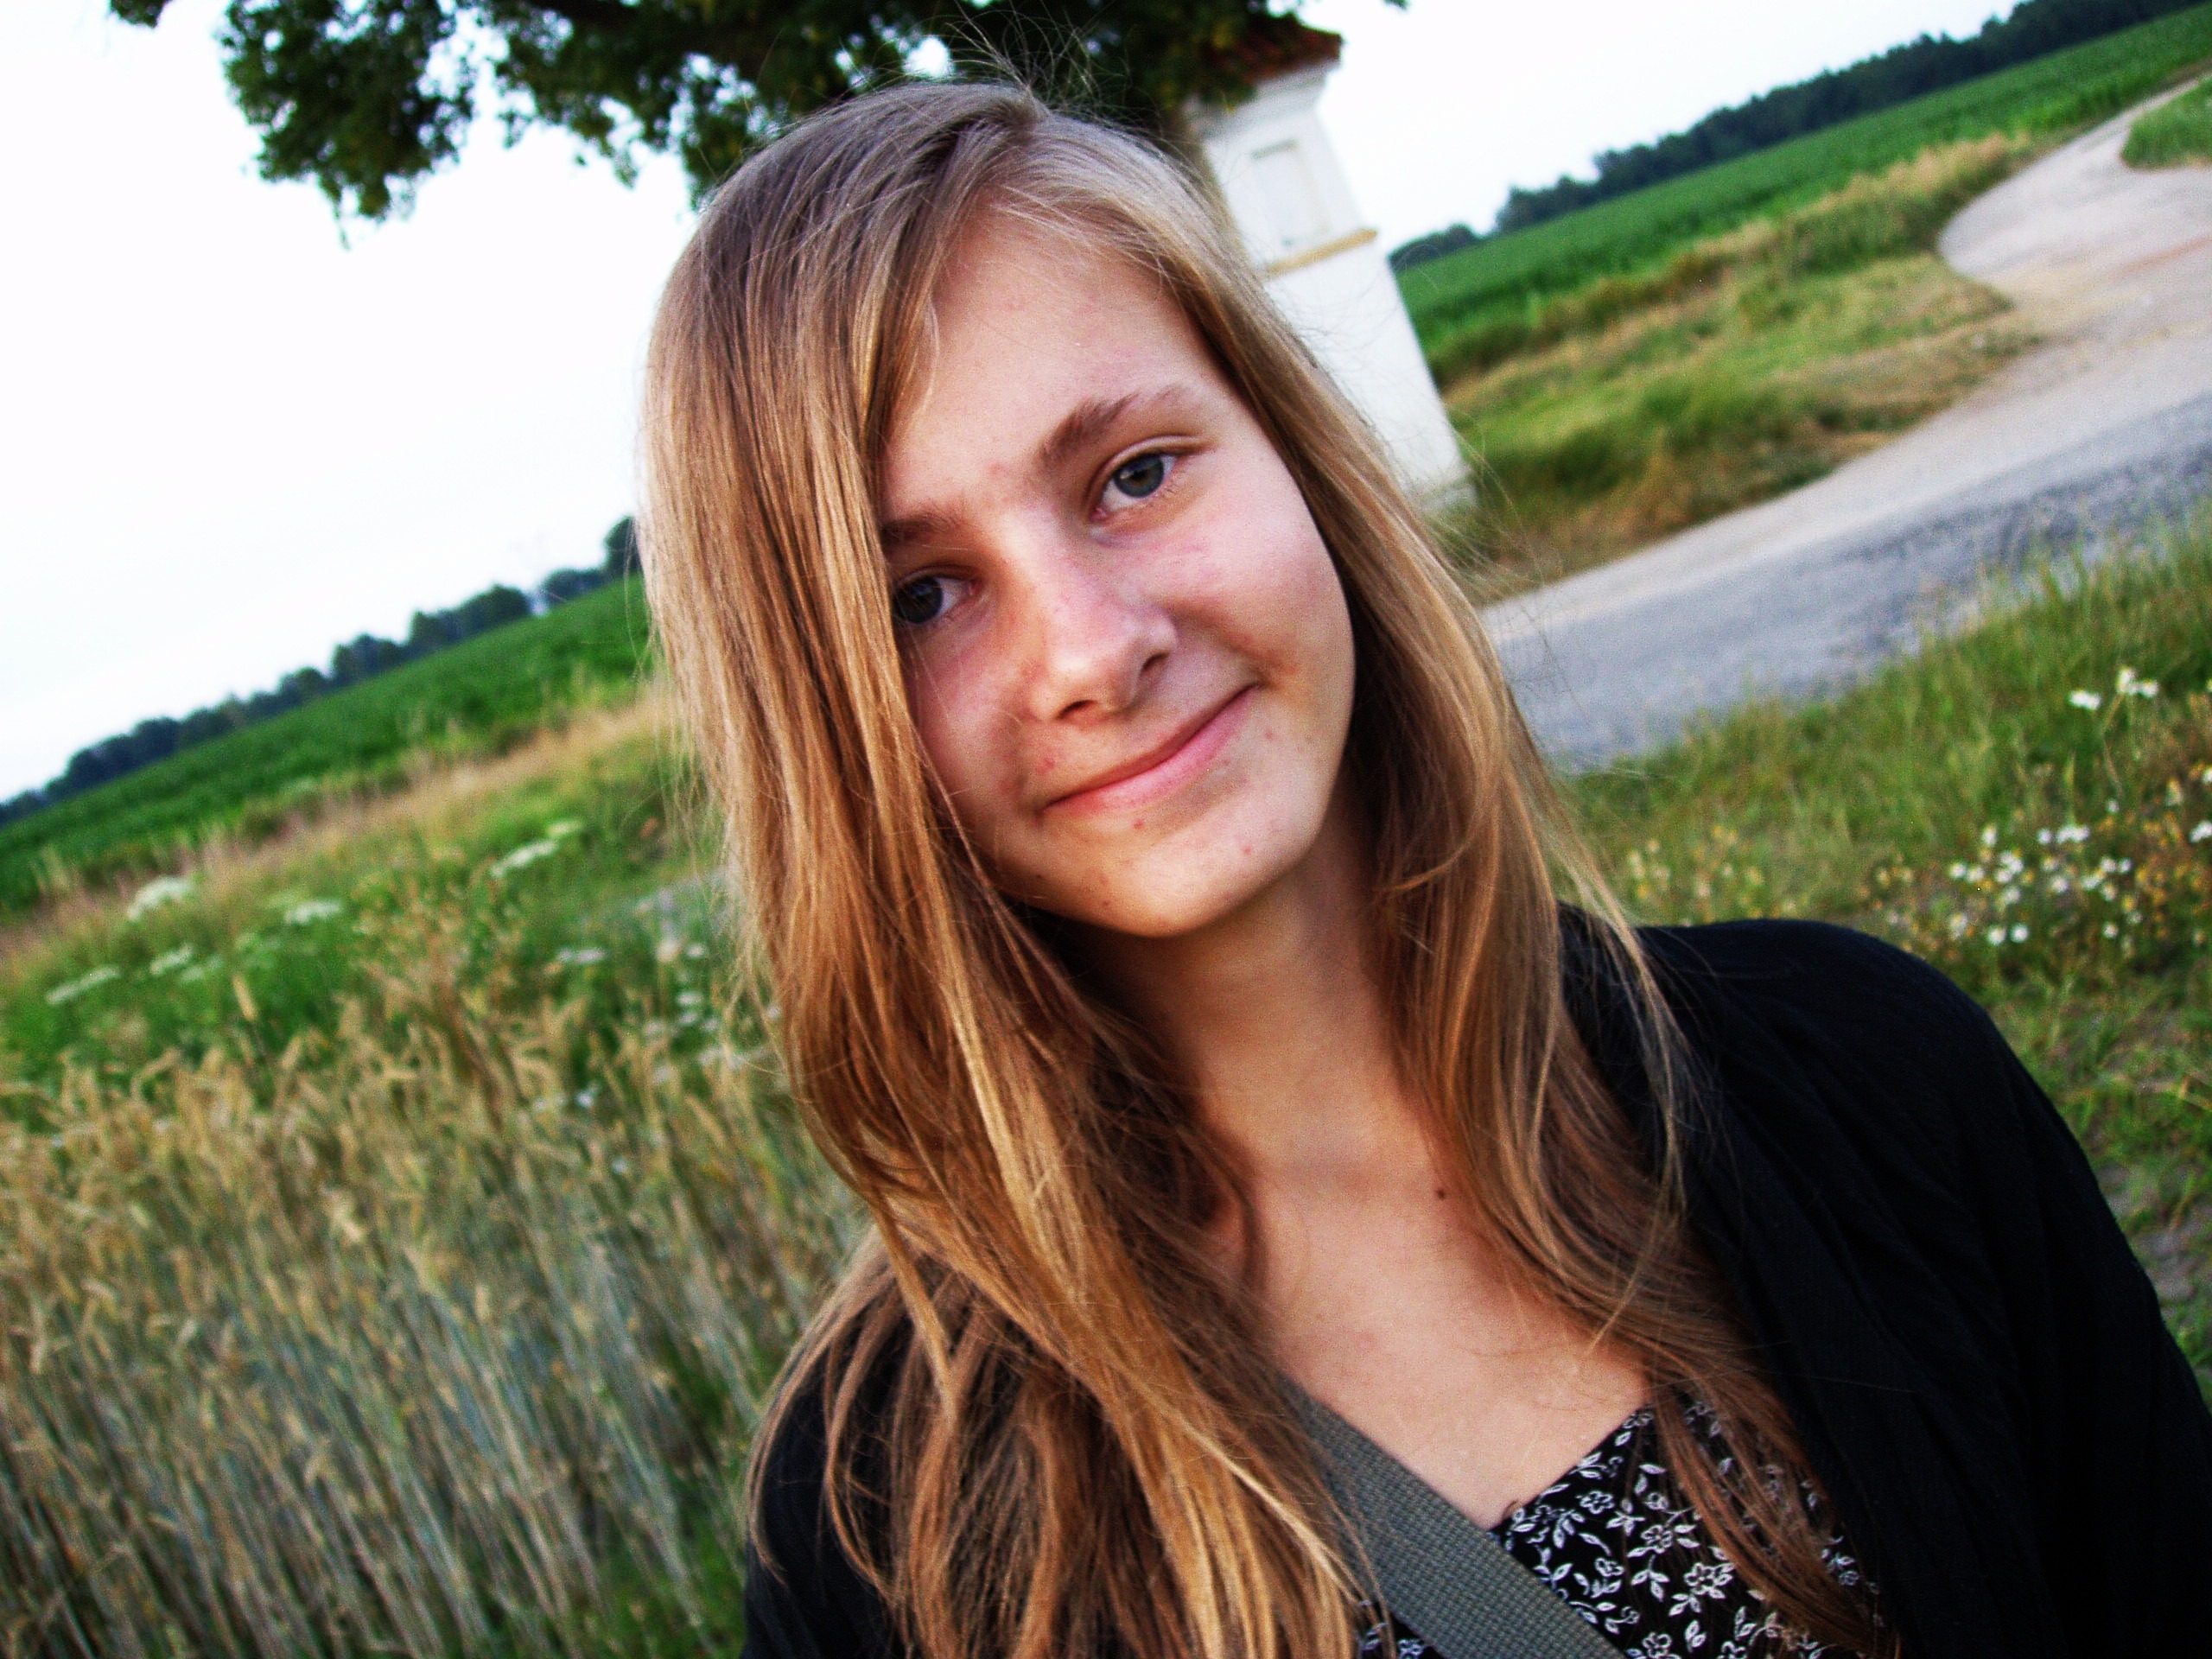
landscape, grass, person, girl, woman, hair, photography, portrait, model, spring, lady, facial expression, hairstyle, smile, long hair, dress, eye, skin, beauty, blond, sister, photo shoot, brown hair, portrait photography